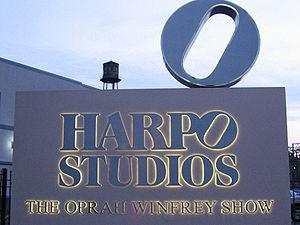
Oprah Gail Winfrey /ˈoʊpɹə ɡeɪl ˈwɪnfɹi/ communément appelée Oprah, née le 29 janvier 1954 à Kosciusko, est une animatrice et productrice américaine de télévision et de cinéma, actrice, critique littéraire et éditrice de magazines. Elle est surtout connue pour son talk show The Oprah Winfrey Show produit par sa propre société Harpo Productions basée à Chicago. Son talk show a gagné plusieurs prix, et est devenu le programme le plus vu dans l'histoire de la télévision jusqu'à son dernier épisode le 25 mai 2011. Oprah est également actrice, elle a été nommée aux Oscars. Elle a été classée la personnalité afro-américaine la plus riche du XXᵉ siècle, l'Afro-américaine la plus philanthrope de tous les temps, et est la milliardaire noire la plus riche dans le monde. Selon le magazine Forbes, elle est la deuxième fortune de l'industrie du divertissement.